El Quisco

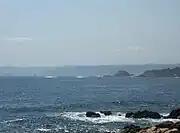
View north, towards the Peñablanca cape at El Canelo from El Quisco.

After 1578, El Quisco and nearby places became bolt holes for pirates such as the Englishmen Francis Drake, Thomas Cavendish, and Richard Hawkins and Dutchmen like Oliver Van Noort and Joris van Spilbergen. Francis Drake probably moored his galleon the "Golden Hind" in the bay in December 1578. He travelled with two people known only by their Christian names, Christopher and Cosmas, the first Japanese explorers to circumnavigate the globe.